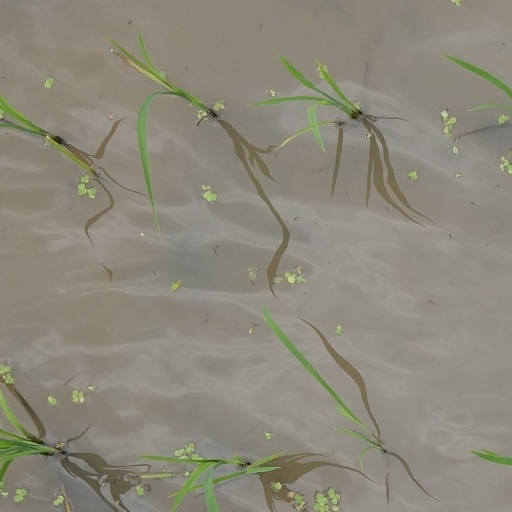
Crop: rice